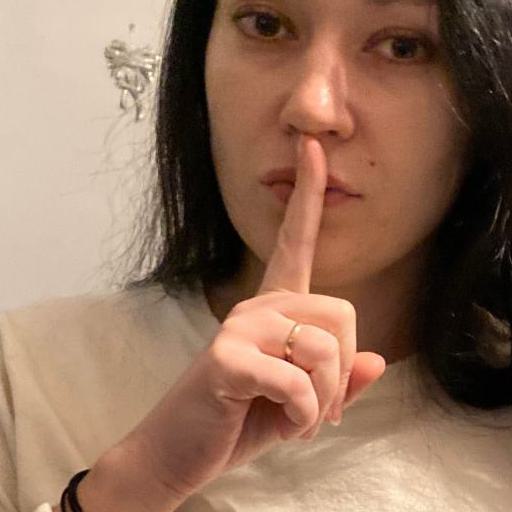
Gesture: mute